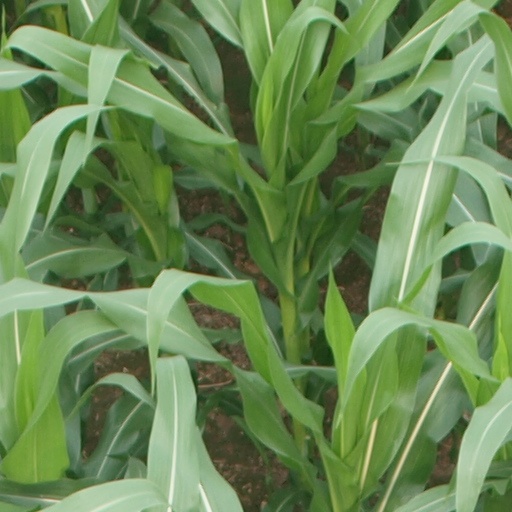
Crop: maize; corn